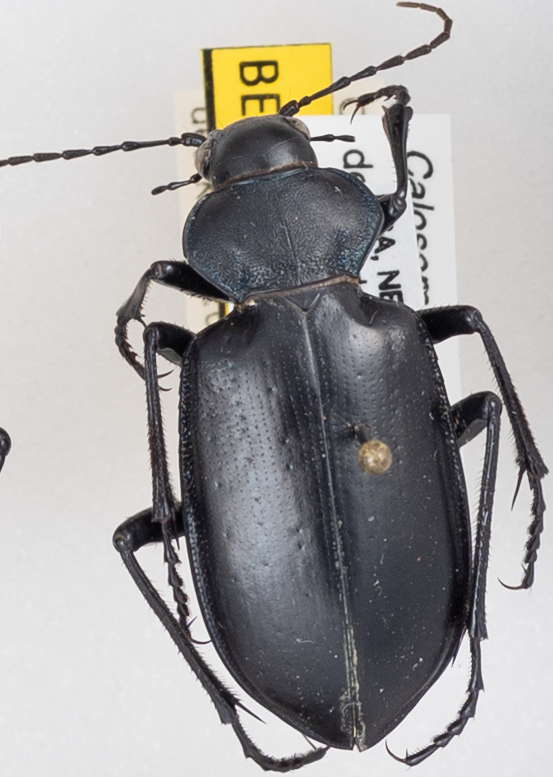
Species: Calosoma peregrinator
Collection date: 2021-08-17
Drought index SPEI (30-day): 0.06
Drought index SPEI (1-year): -0.77
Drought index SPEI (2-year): -0.024